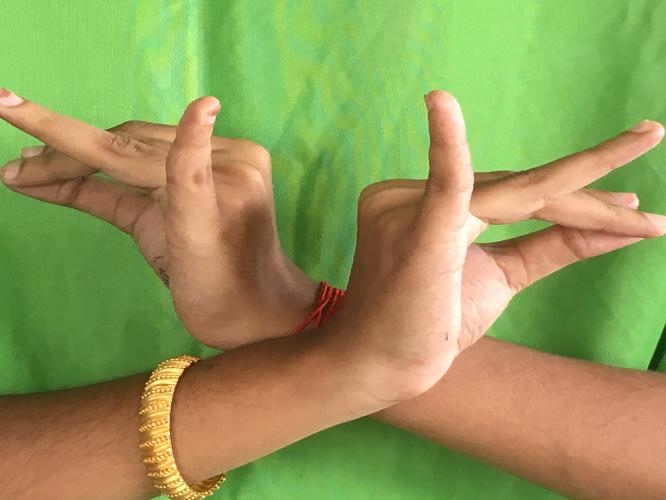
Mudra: Katakavardhana
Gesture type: double_hand